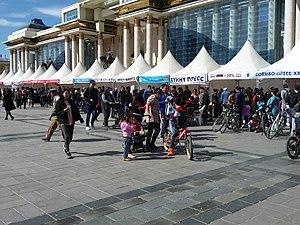
Oulan-Bator, est la capitale de la Mongolie. Elle en est à la fois le centre politique, économique, industriel, scientifique et culturel. Administrativement, elle a le statut, unique dans le pays, de municipalité, comparable à celui de province.